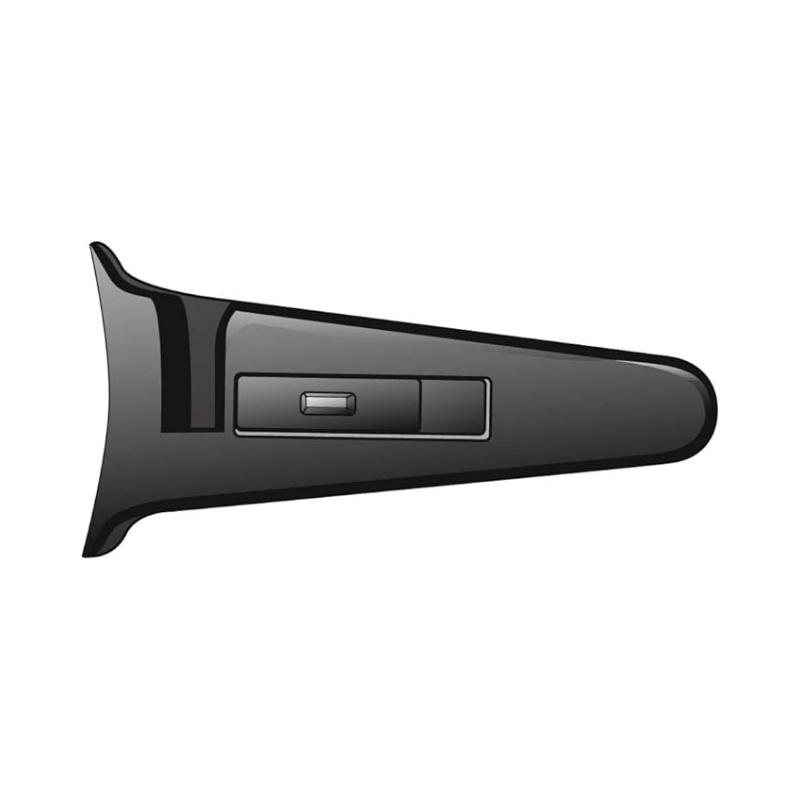
WMF Perfect Pressure Cooker Pot Handle
Replacement part: The handle is suitable for all pressure cookers from the Perfect series with a diameter of 22 cm (3.0 L, 4.5 L, 6.5 L and 8.5 L). It is the classic among pressure cookers: the WMF Perfect. For many years, he confidently defends his home place in the WMF range - and not without reason. Its classic design is timelessly its functionality always adapted to the current technology. Like all other quick pots from WMF, it is made of Cromargan and is therefore rust-proof, easy to clean and indestructible. Its large cooking signal allows easy operation, its internal scaling ensures accurate filling and the removable handle is easy to clean. Not enough: thanks to its TransTherm universal base, the WMF Perfect steam pot is suitable for all types of cookers including induction. From the WMF Perfect series, quick pots are available in five different sizes and as a two-piece set.
Brand: WMF
Category: Home & Garden > Kitchen & Dining > Cookware & Bakeware > Cookware Accessories > Pressure Cooker & Canner Accessories > Handles